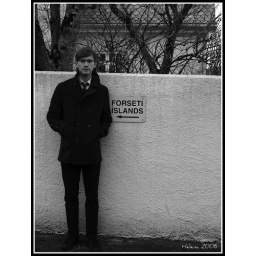
A picture of my boyfriend standing by the president of Iceland car parking sign.